Legbourne Road railway station

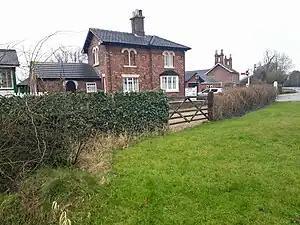
Station building in 2018.

Legbourne Road was a railway station on the East Lincolnshire Railway which served the village of Legbourne in Lincolnshire between 1848 and 1964. The station was closed to passengers in 1953, and withdrawal of goods facilities took place in 1964. The line through the station closed in 1970. The station once housed a museum containing railway memorabilia; this closed in 1998 and the building is once again a private residence.